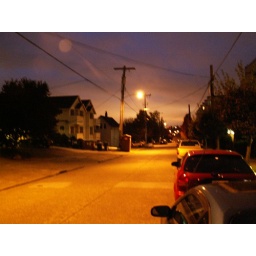
I just got out of the building and already signs of daylight could be seen in the sky.